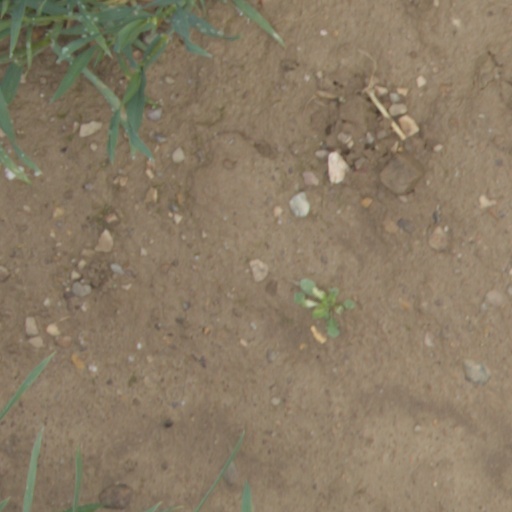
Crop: wheat